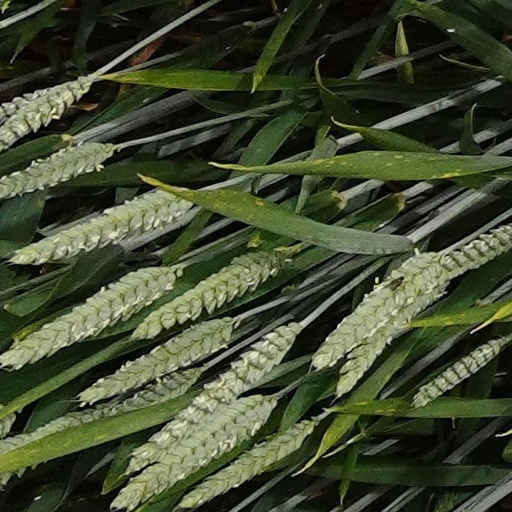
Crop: wheat